New Orleans Jazz Vipers

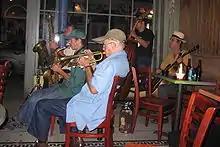
In the aftermath of Hurricane Katrina and the Federal levee failure disaster of 2005, the Vipers were some of the first to bring live music back to New Orleans, before electricity and other services were restored to most of the city.

The New Orleans Jazz Vipers are a swing band from New Orleans, Louisiana.